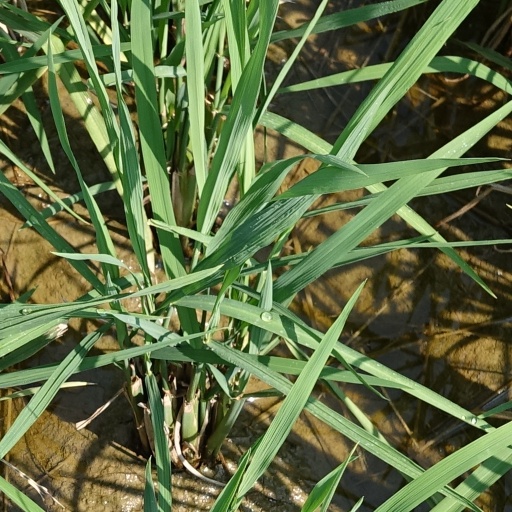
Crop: rice